Unibus

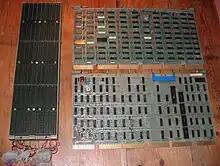
Unibus backplane (left) and two expansion cards

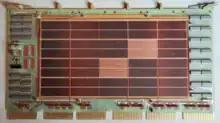
A DEC Core Memory Unibus card (16K × 18)

The Unibus was the earliest of several computer bus and backplane designs used with PDP-11 and early VAX systems manufactured by the Digital Equipment Corporation (DEC) of Maynard, Massachusetts. The Unibus was developed around 1969 by Gordon Bell and student Harold McFarland while at Carnegie Mellon University.